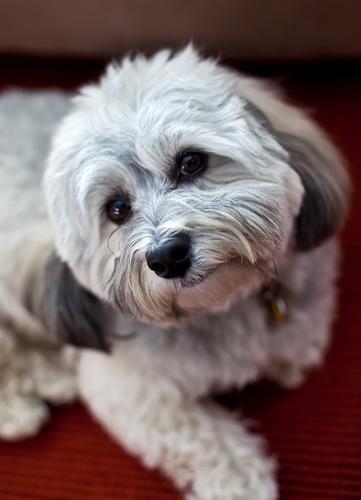
havanese